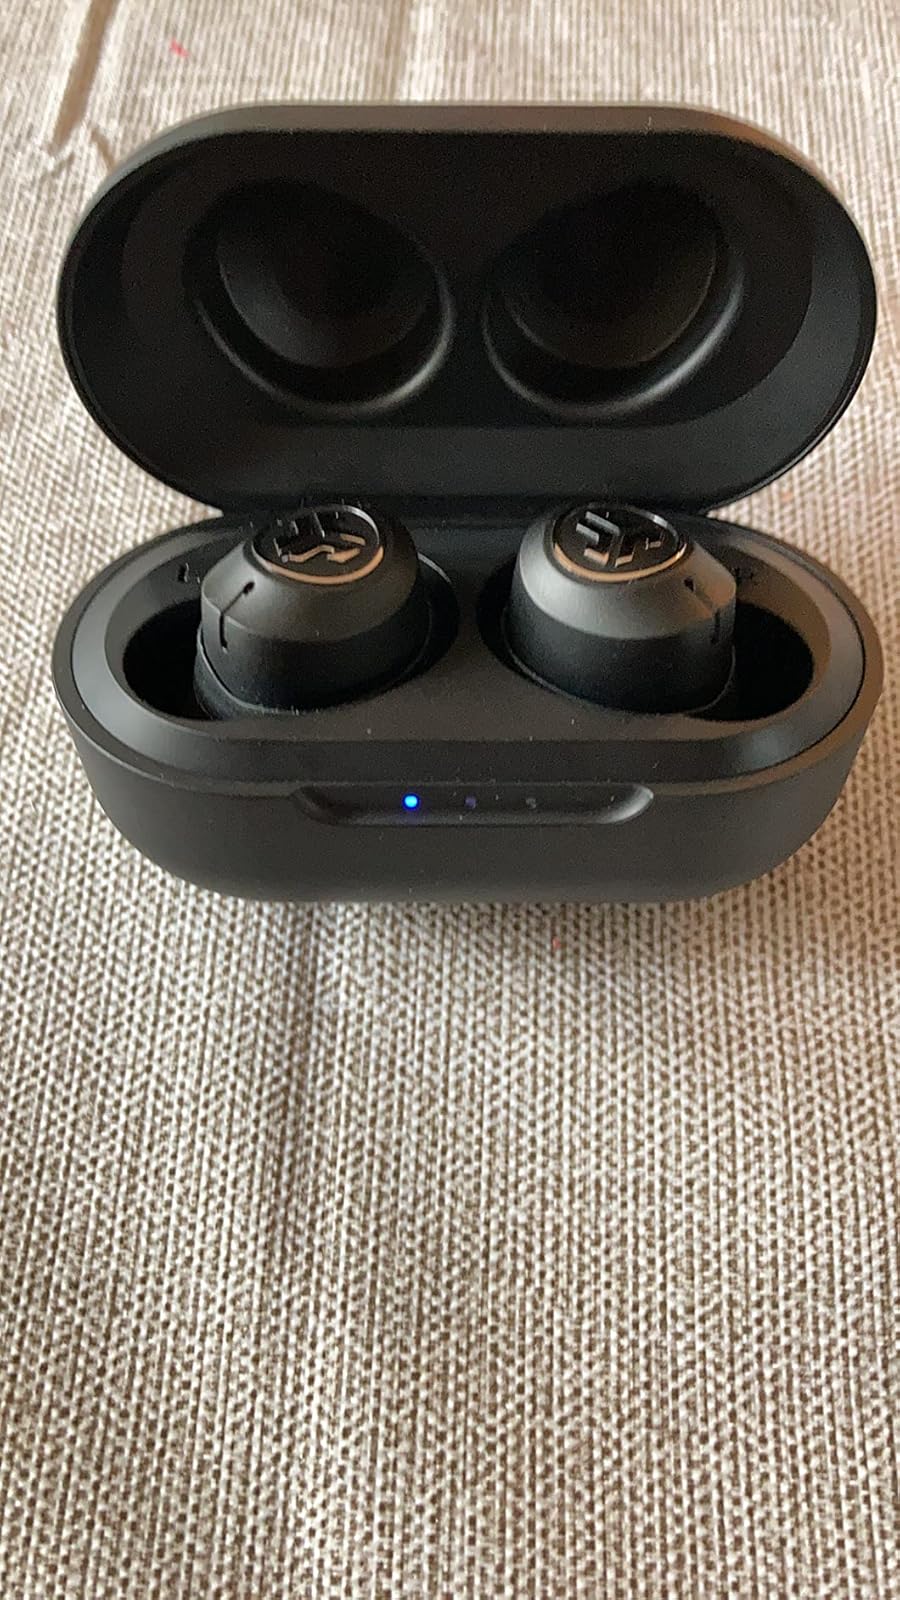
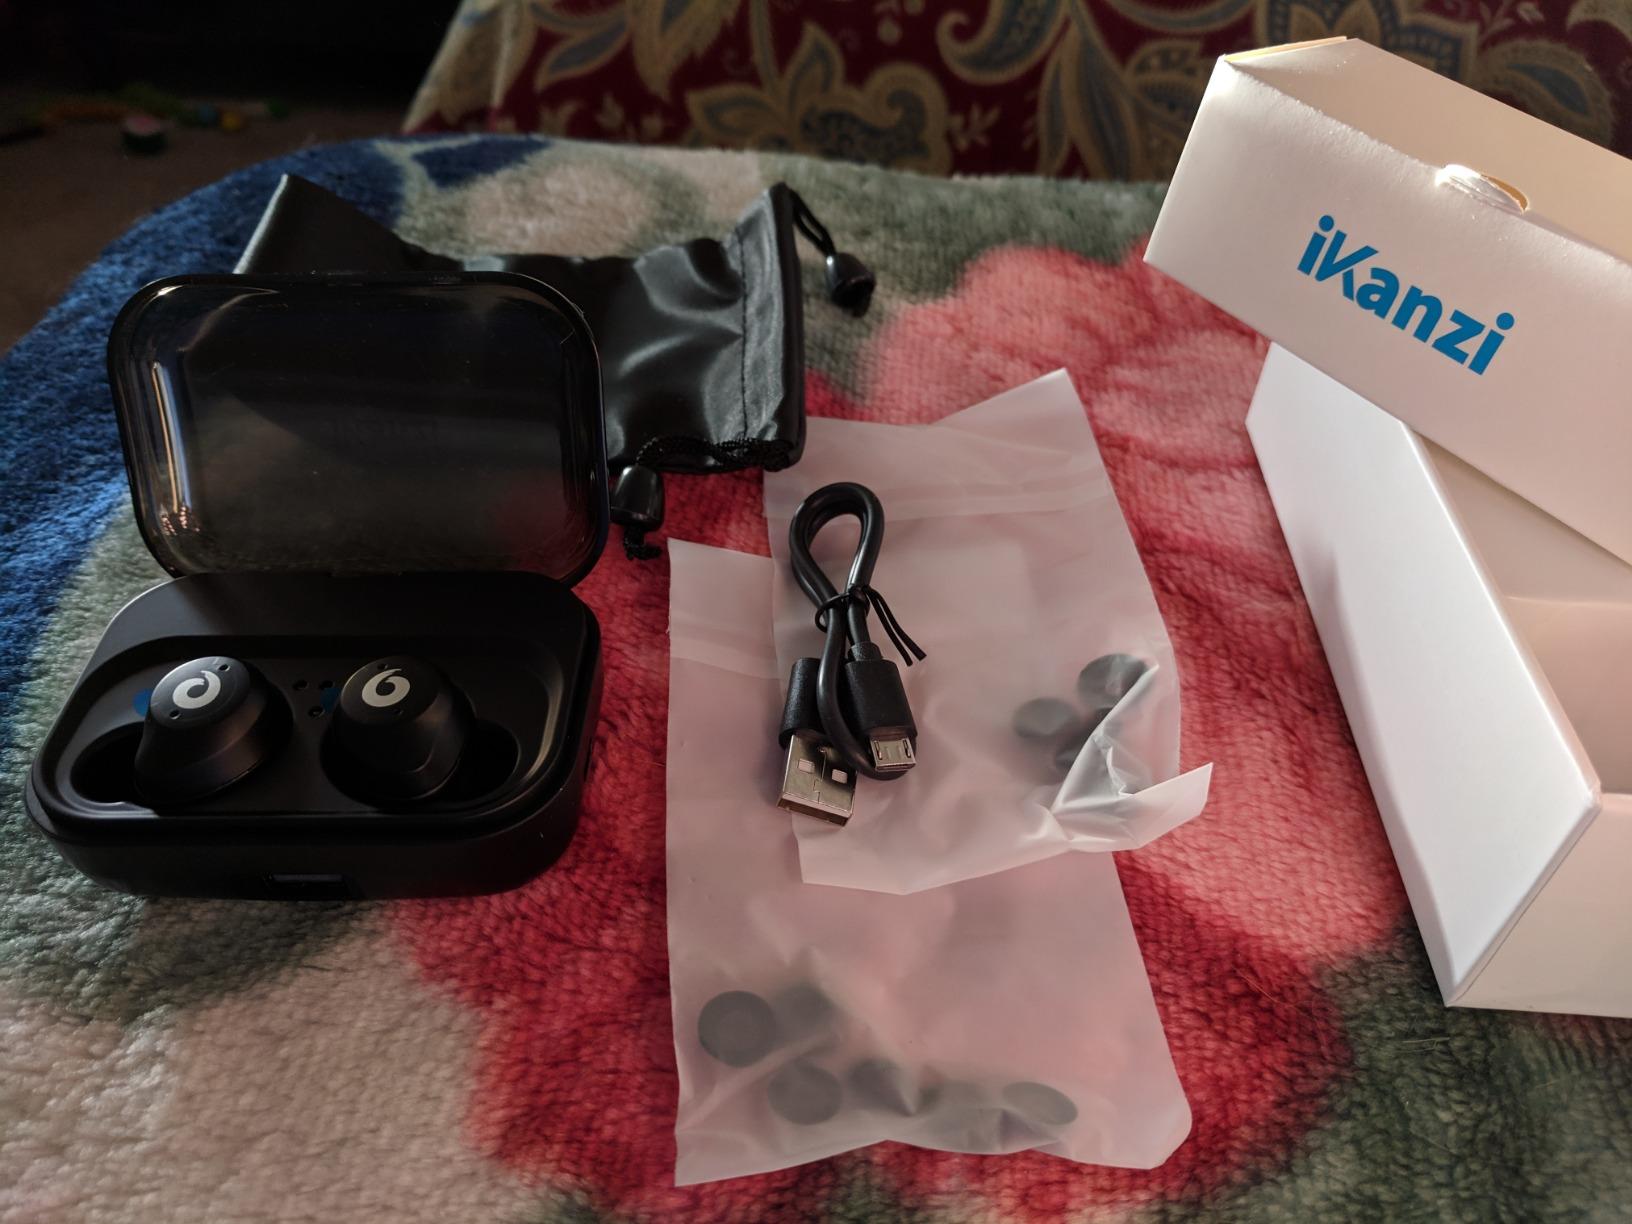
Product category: earbuds
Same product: no